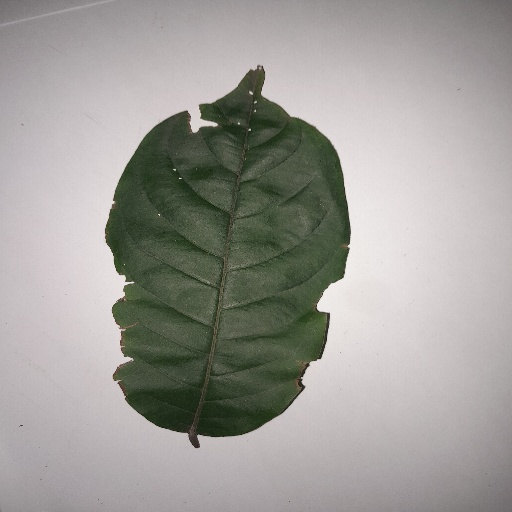
Species: HariTaki
Leaf condition: Bacterial Spot